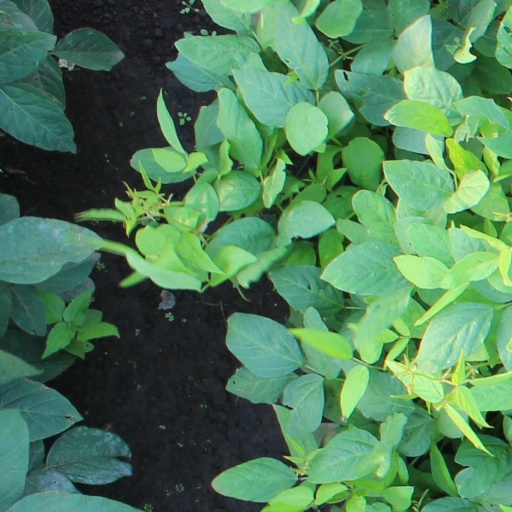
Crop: soybean